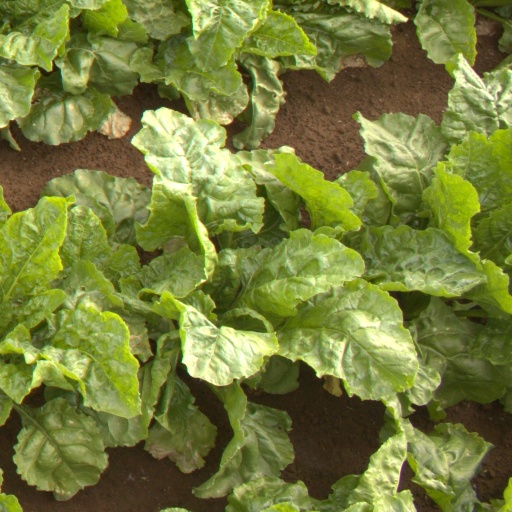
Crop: sugar beet